Craig Parker

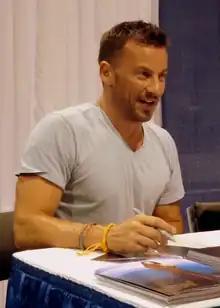
Parker at the 2012 Chicago Comic Con

Craig Parker (born 12 November 1970) is a New Zealand actor, known for his roles as Guy Warner in the New Zealand soap opera "Shortland Street" (1992–96, 2007–08, 2020, 2023), Haldir in the "Lord of the Rings" films "" (2001) and "" (2002), Darken Rahl in the syndicated television series "Legend of the Seeker" (2008–10), Gaius Claudius Glaber in the starz series "Spartacus" (2010–12), and Stéphane Narcisse in the CW television series "Reign" (2014–17).